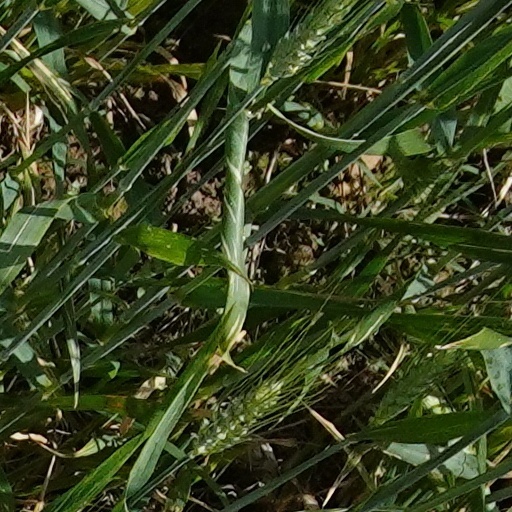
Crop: wheat